Jason Wade

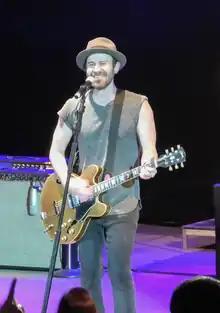
Wade performing with Lifehouse in 2019

Jason Michael Wade (born July 5, 1980) is an American musician, best known as the lead vocalist and guitarist of the alternative rock band Lifehouse.